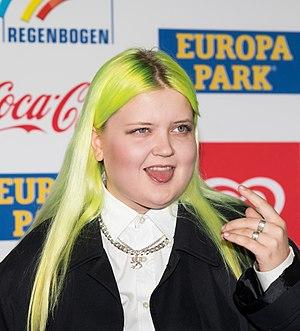
Alma-Sofia Miettinen, connue sous le nom d'Alma, est une auteure-compositrice de nationalité finlandaise.